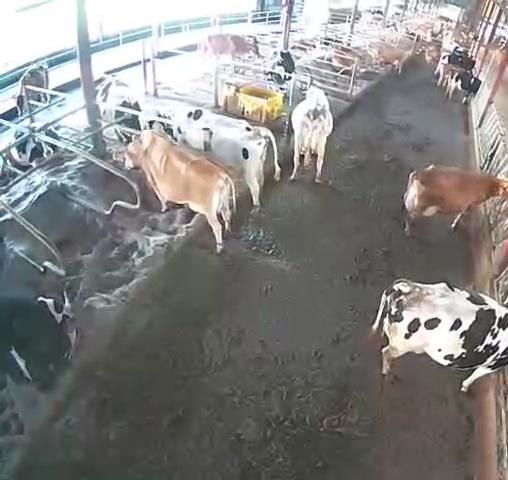
Number of cows: 14